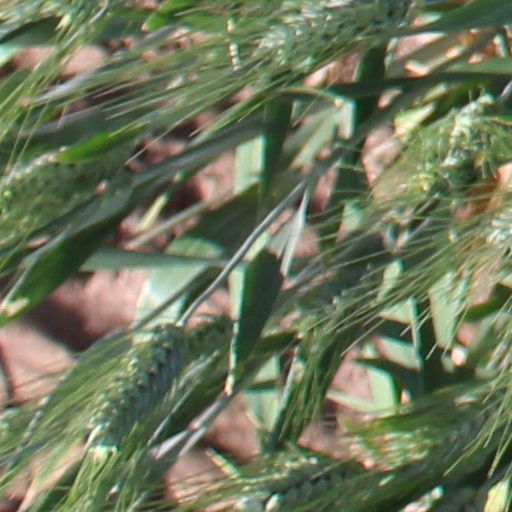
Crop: wheat